Fuerteventura

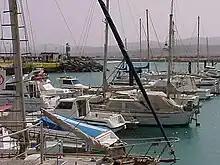
The harbour at Caleta de Fuste (Antigua)

The island has several museums with different themes and plenty of exhibition spaces, both public and private. These include: